History of the Green Party of Canada

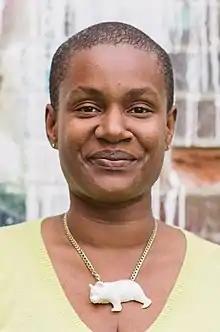
Annamie Paul, leader from 2020 to 2021

Long-time environmental activist and lawyer Elizabeth May won the leadership of the federal Green party at a convention in Ottawa on 26 August 2006. May won with 2,145 votes, or 65.3 per cent of the valid ballots cast defeating two other candidates. The second-place finisher David Chernushenko, an environmental consultant, owner of Green & Gold Inc. and two time candidate, collected 1,096 votes or 33.3 per cent of the total, while Jim Fannon, real estate agent at Re/Max Garden City Realty, four time candidate and founder of Nature's Hemp finished a distant third, collecting just 29 votes or 0.88 per cent of the vote. ("None of the above" finished last with 13 votes or 0.44 per cent of the final vote.)